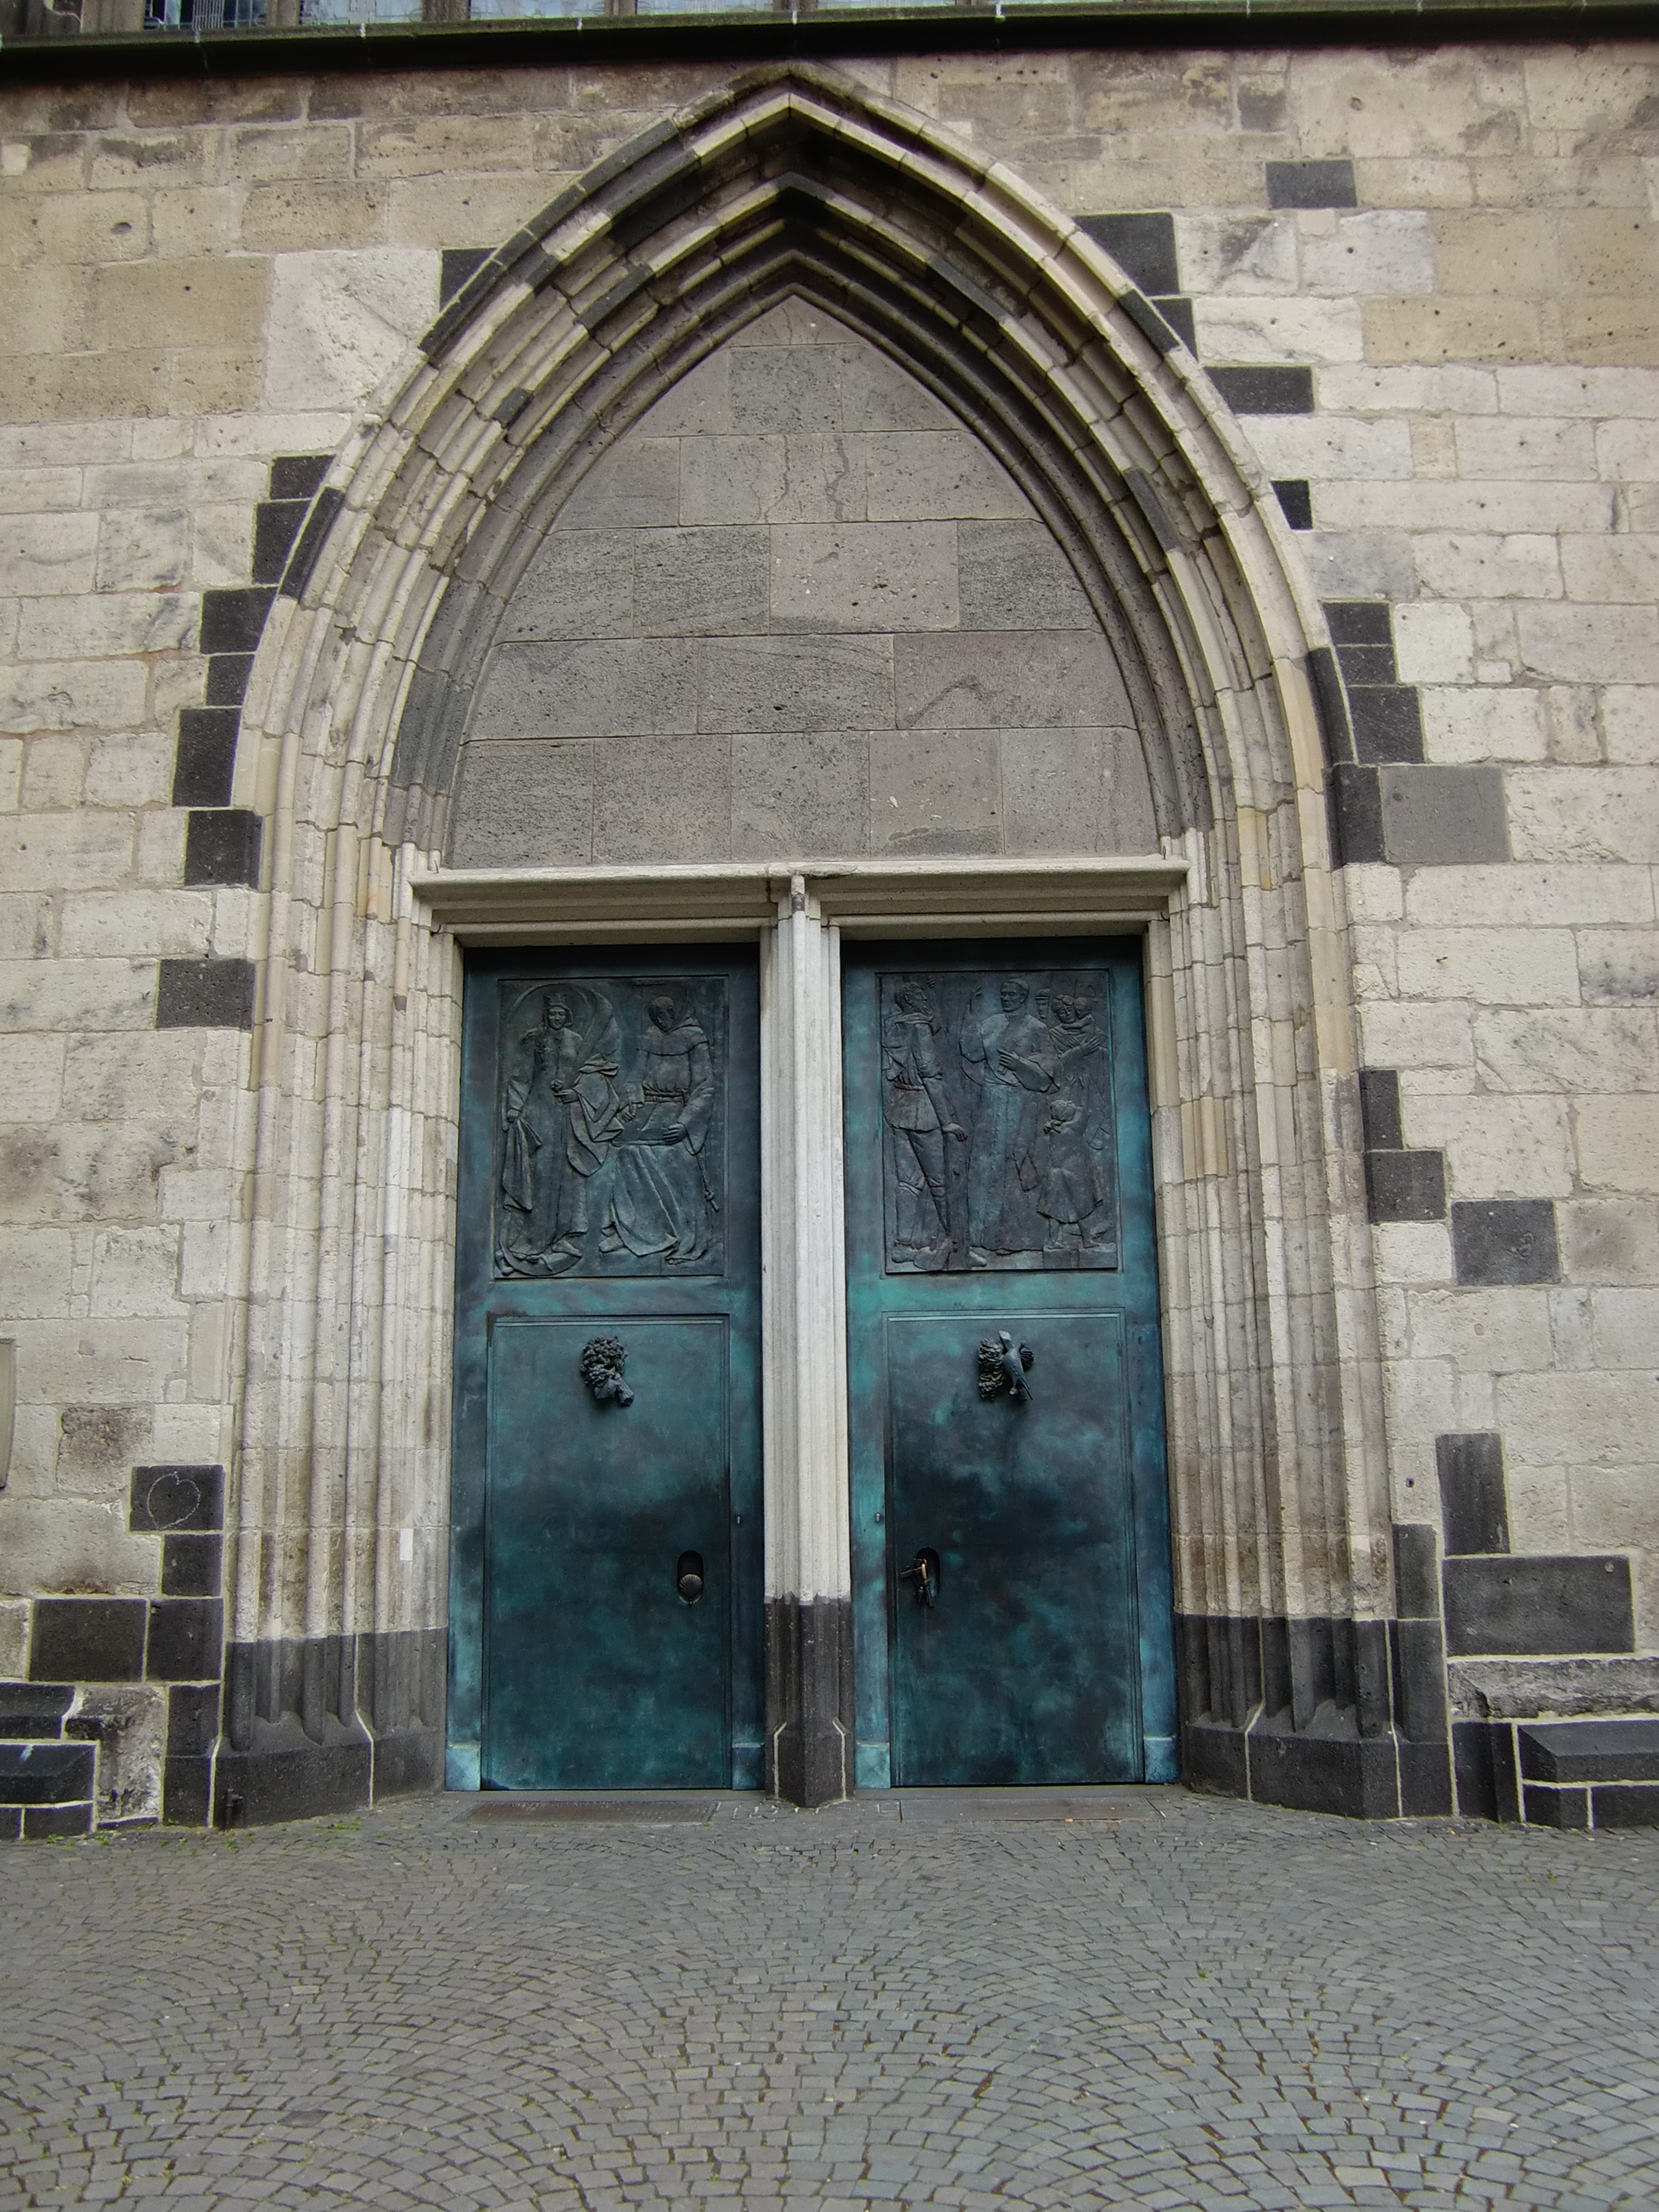
architecture, window, building, arch, facade, church, chapel, door, place of worship, archway, monastery, synagogue, input, historically, portal, church portal, ancient history, bronze doors